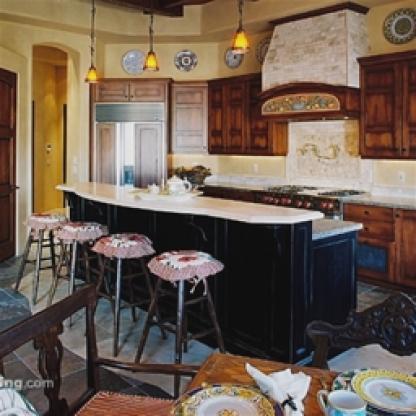
Scene: Indoor